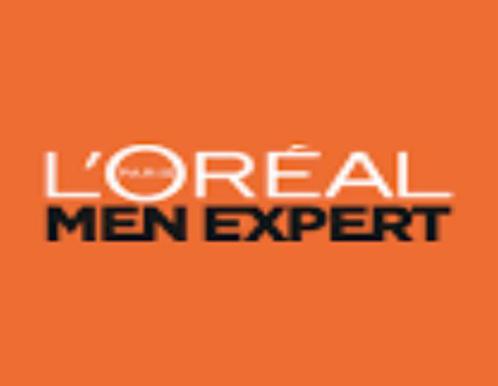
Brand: loreal
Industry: Necessities